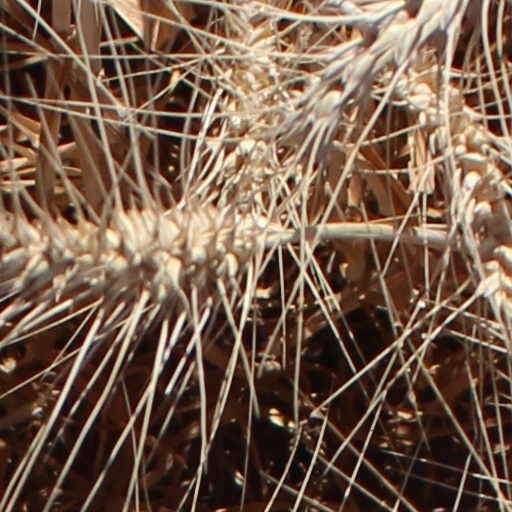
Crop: wheat